For Love and Honor

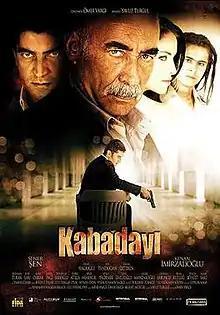
Theatrical poster

For Love and Honor is a 2007 Turkish drama film, written by Yavuz Turgul and directed by Ömer Vargı, starring Şener Şen as a retired gangster who learns that he has a son in need of protection. The film, which went on nationwide general release across Turkey on , was the highest-grossing Turkish film of 2007.